List of Roman auxiliary regiments

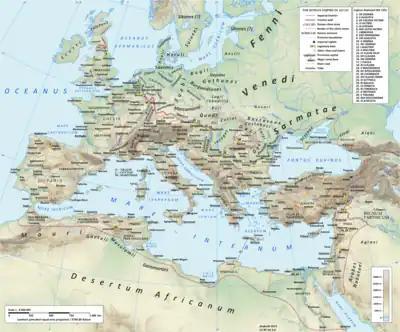
The Roman Empire in AD 125, in the time of emperor Hadrian, showing the Roman provinces and legions deployed

This article lists , non-legionary auxiliary regiments of the imperial Roman army, attested in the epigraphic record, by Roman province of deployment during the reign of emperor Hadrian ( AD 117–138).